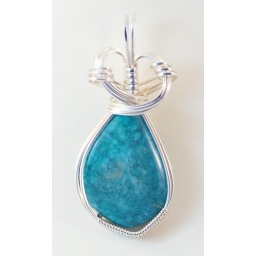
Sterling silver wire-wrapped pendant. The stone is a lovely chrysocolla under clear agate.